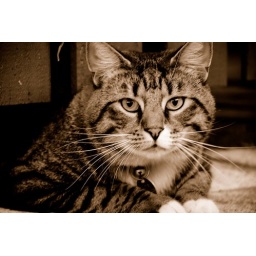
fat cat from next door trying to squish under our gate